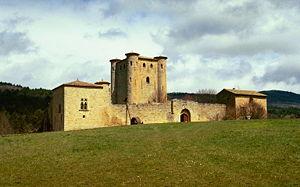
Le château d'Arques est une ancienne maison forte, de la fin du XIIIᵉ siècle, qui se dresse sur la commune d'Arques dans le département de l'Aude en région Occitanie.